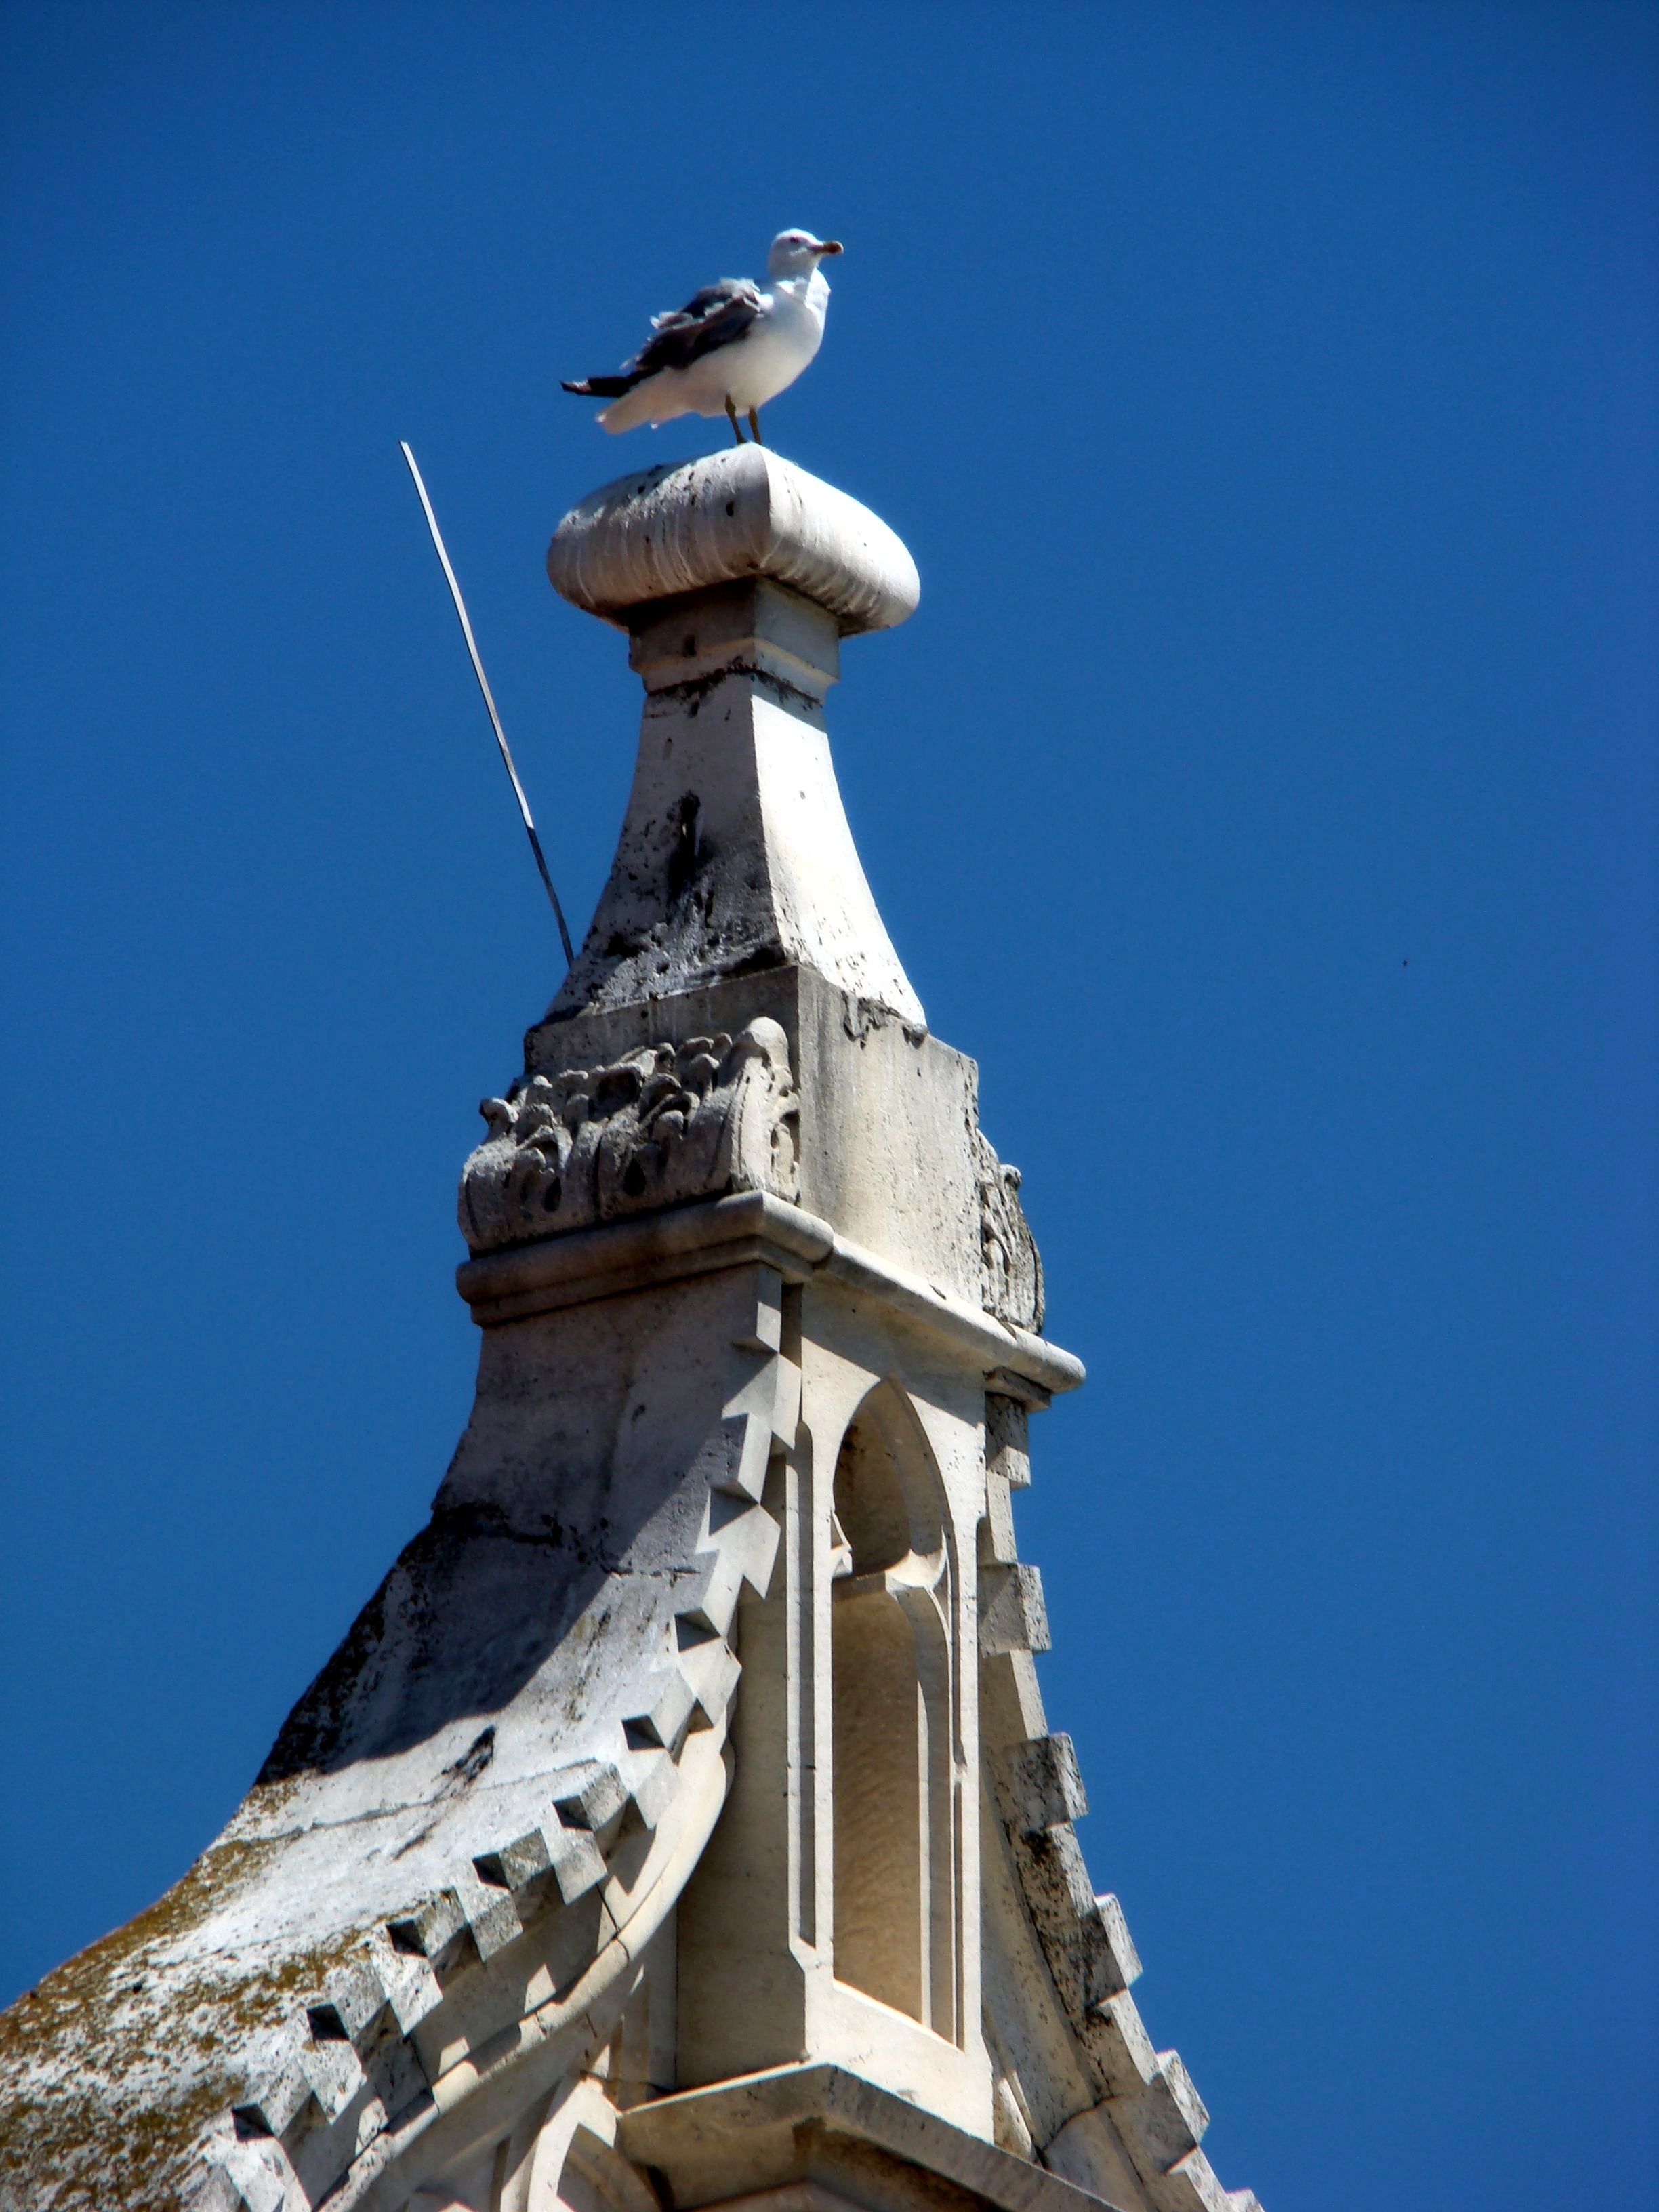
nature, outdoor, bird, seagull, monument, summer, statue, tower, gull, landmark, bell tower, sculpture, spire, steeple